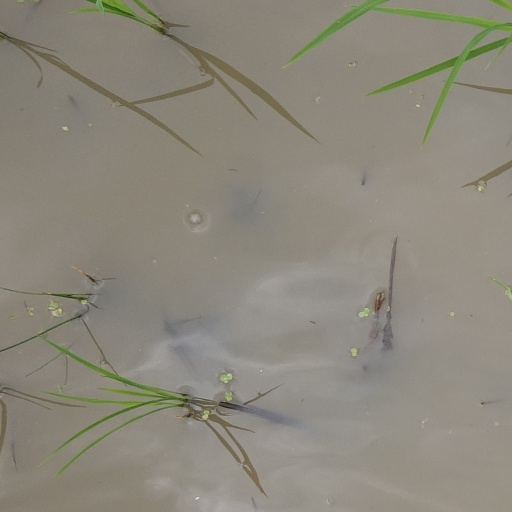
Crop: rice